Callum Ah Chee

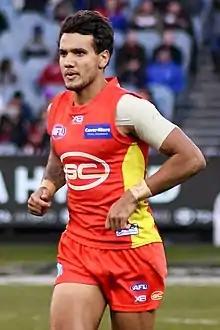
Ah Chee playing for Gold Coast in August 2018

Callum Ah Chee (born 9 October 1997) is an Australian rules footballer who plays for the Brisbane Lions in the Australian Football League (AFL).